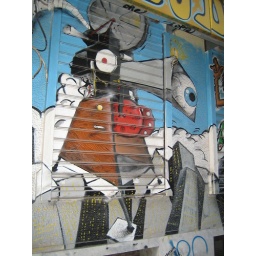
Instead of fighting the graffiti they gained street cred by painting the entire wall and shutters.